Mr. Men

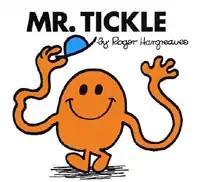
"Mr. Tickle", 1971

The first six "Mr. Men" books were published in the United Kingdom on 10 August 1971. Mr. Tickle was the first Mr. Men character created by Hargreaves, inspired by his son Adam, who had asked him what a tickle looked like. Hargreaves responded with a round, orange figure with long, bendy arms. The account of the first book's creation is currently being disputed. According to John Malam, who wrote Roger Hargreaves' entry in the "Oxford Dictionary of National Biography", the inspiration for his initial creations came while doodling at work. Malam told Amelia Tait of the "New Statesman" in 2021 of the anecdote about his son's query: "It became too good to dispute and no doubt helped in the early marketing campaigns."